Kenneth C. Brill

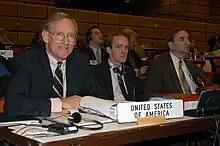
Kenneth C. Brill in 2002

Kenneth C. Brill is a retired US diplomat. He served as ambassador to the IAEA and the U.N. Office in Vienna; ambassador to Cyprus (1996–1999); acting ambassador and deputy chief of mission at the Embassy in New Delhi, India; and political counselor at the U.S. Embassy in Amman. He is on the Board of Directors of The Stimson Center.